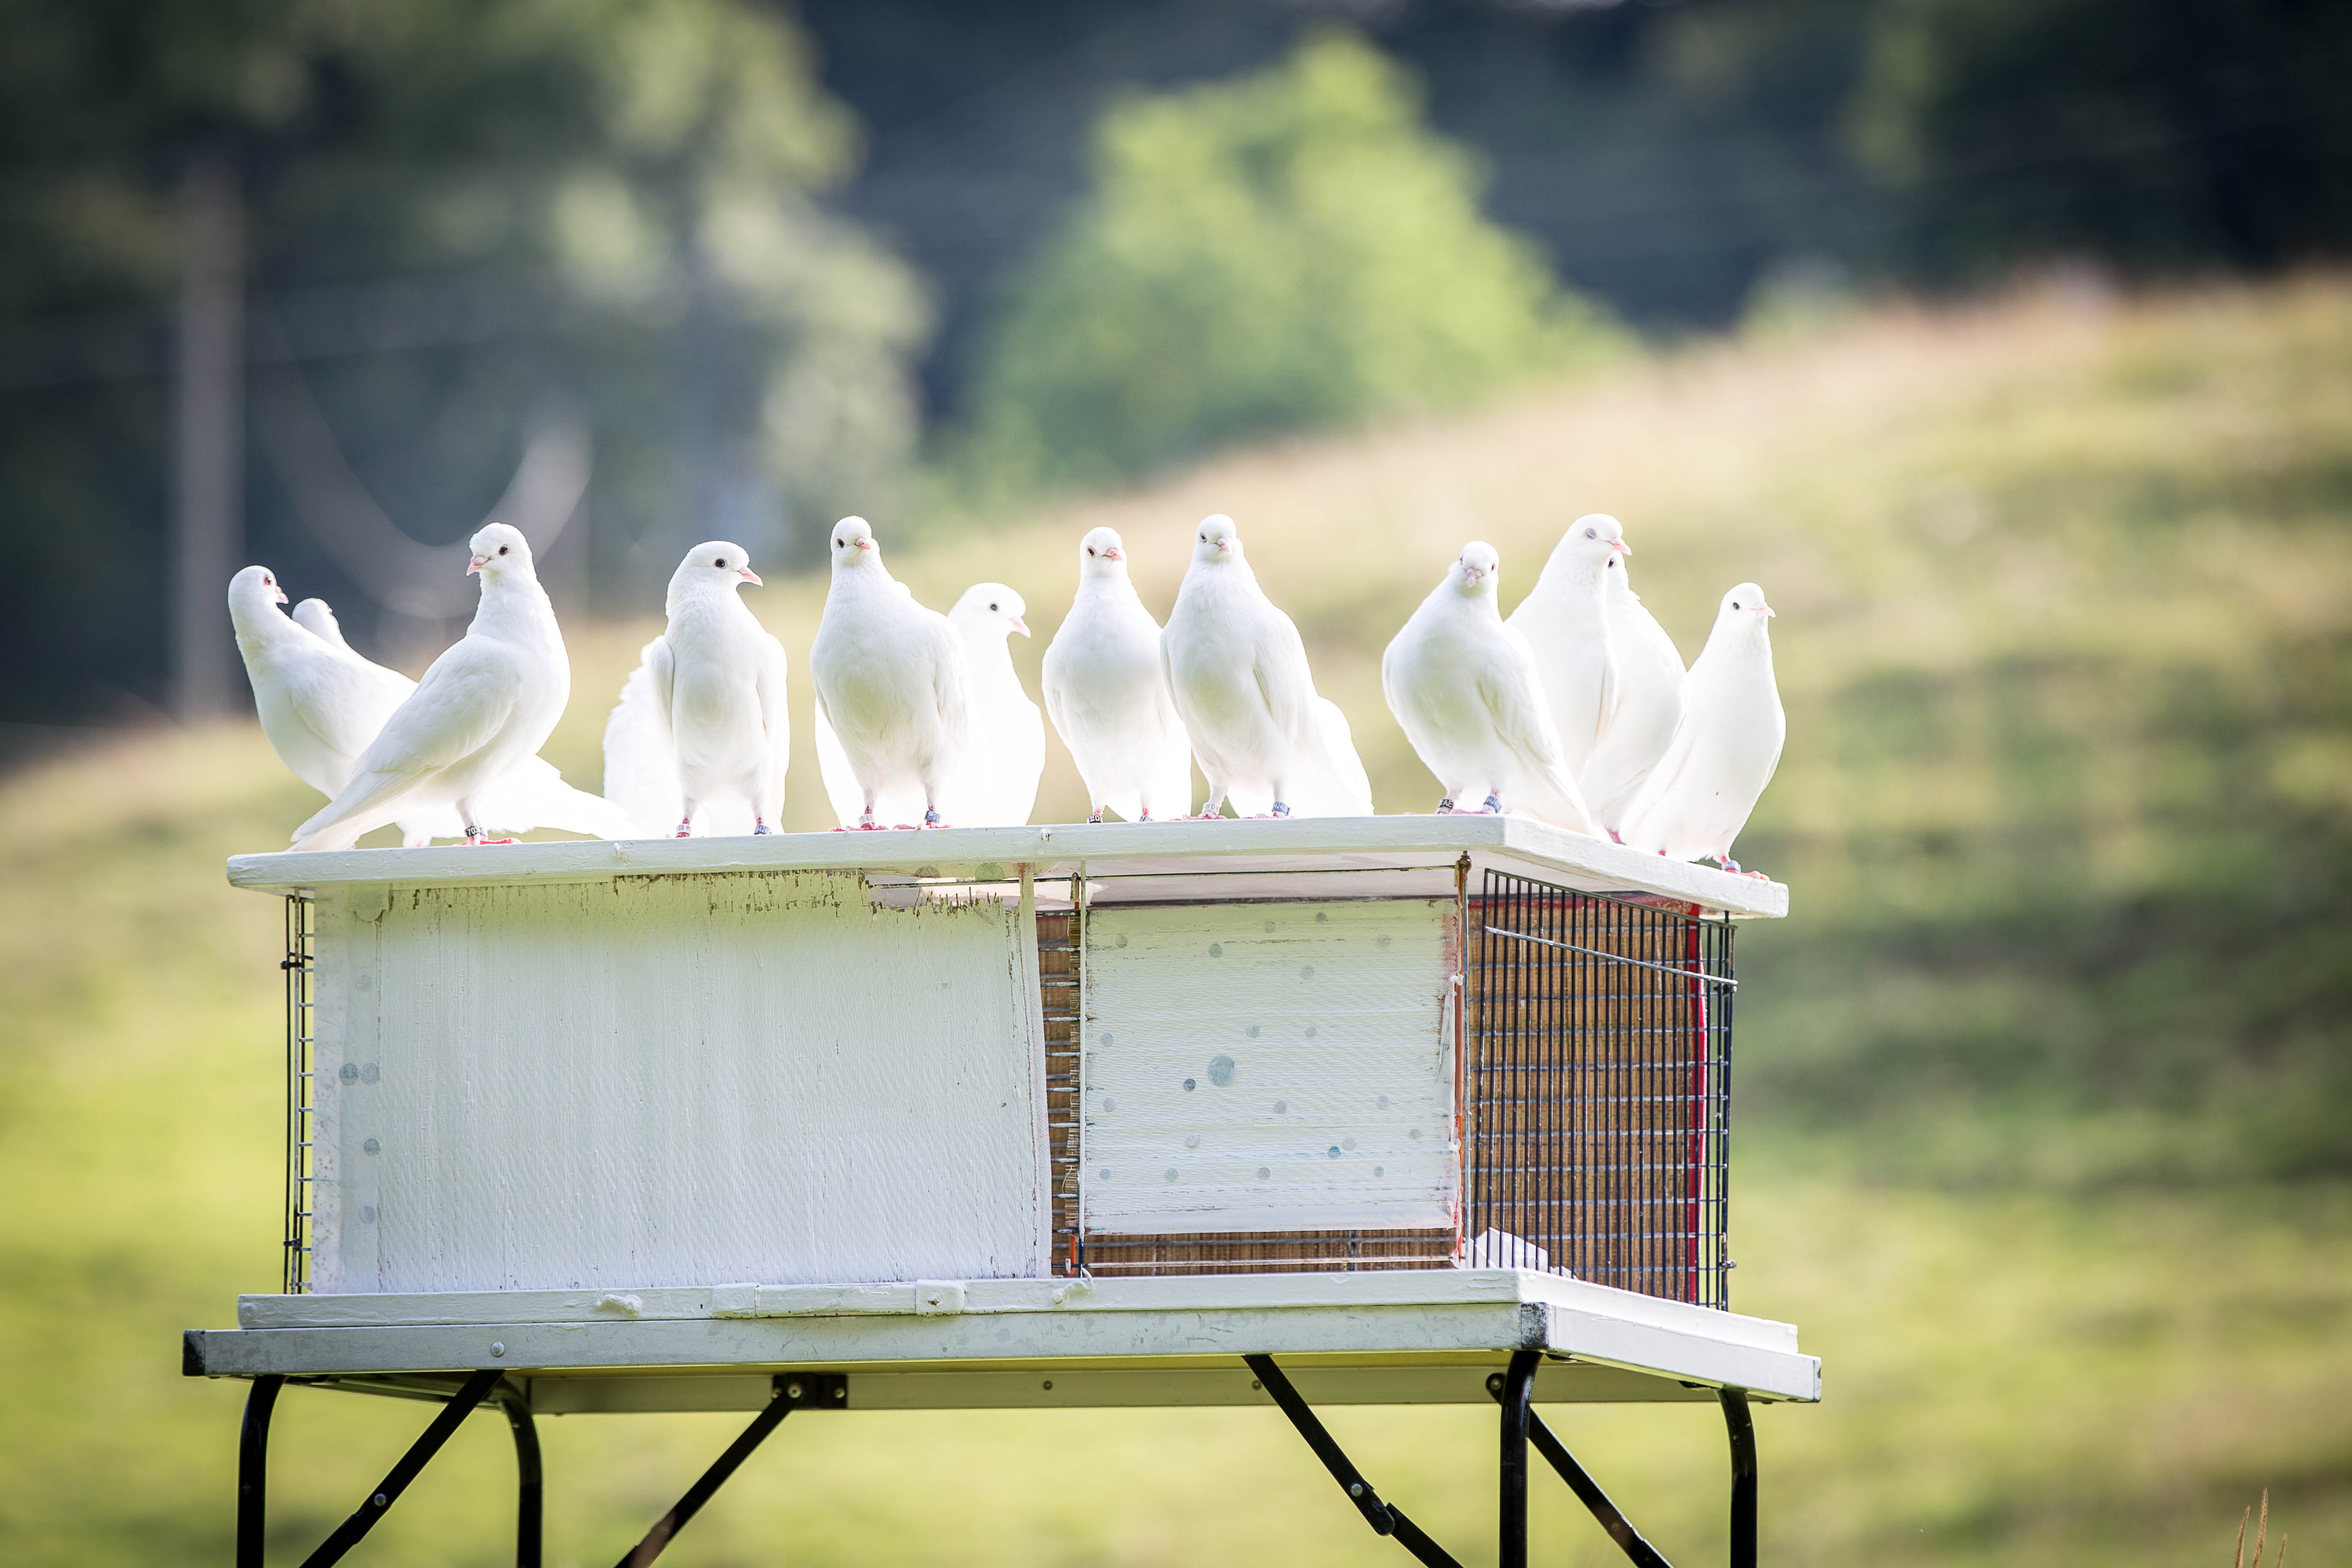
bird, white, flower, animal, lighting, plumage, white doves, dovecote